Don Lenhardt

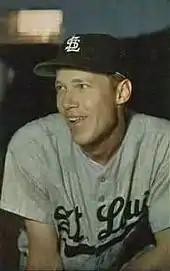

Donald Eugene Lenhardt (October 4, 1922 – July 9, 2014) was an American outfielder, first baseman, third baseman, scout and coach in American Major League Baseball. In his playing days, he stood tall, weighed , and threw and batted right-handed. He was nicknamed "Footsie" by teammates because he often had difficulty finding shoes that fit him properly.